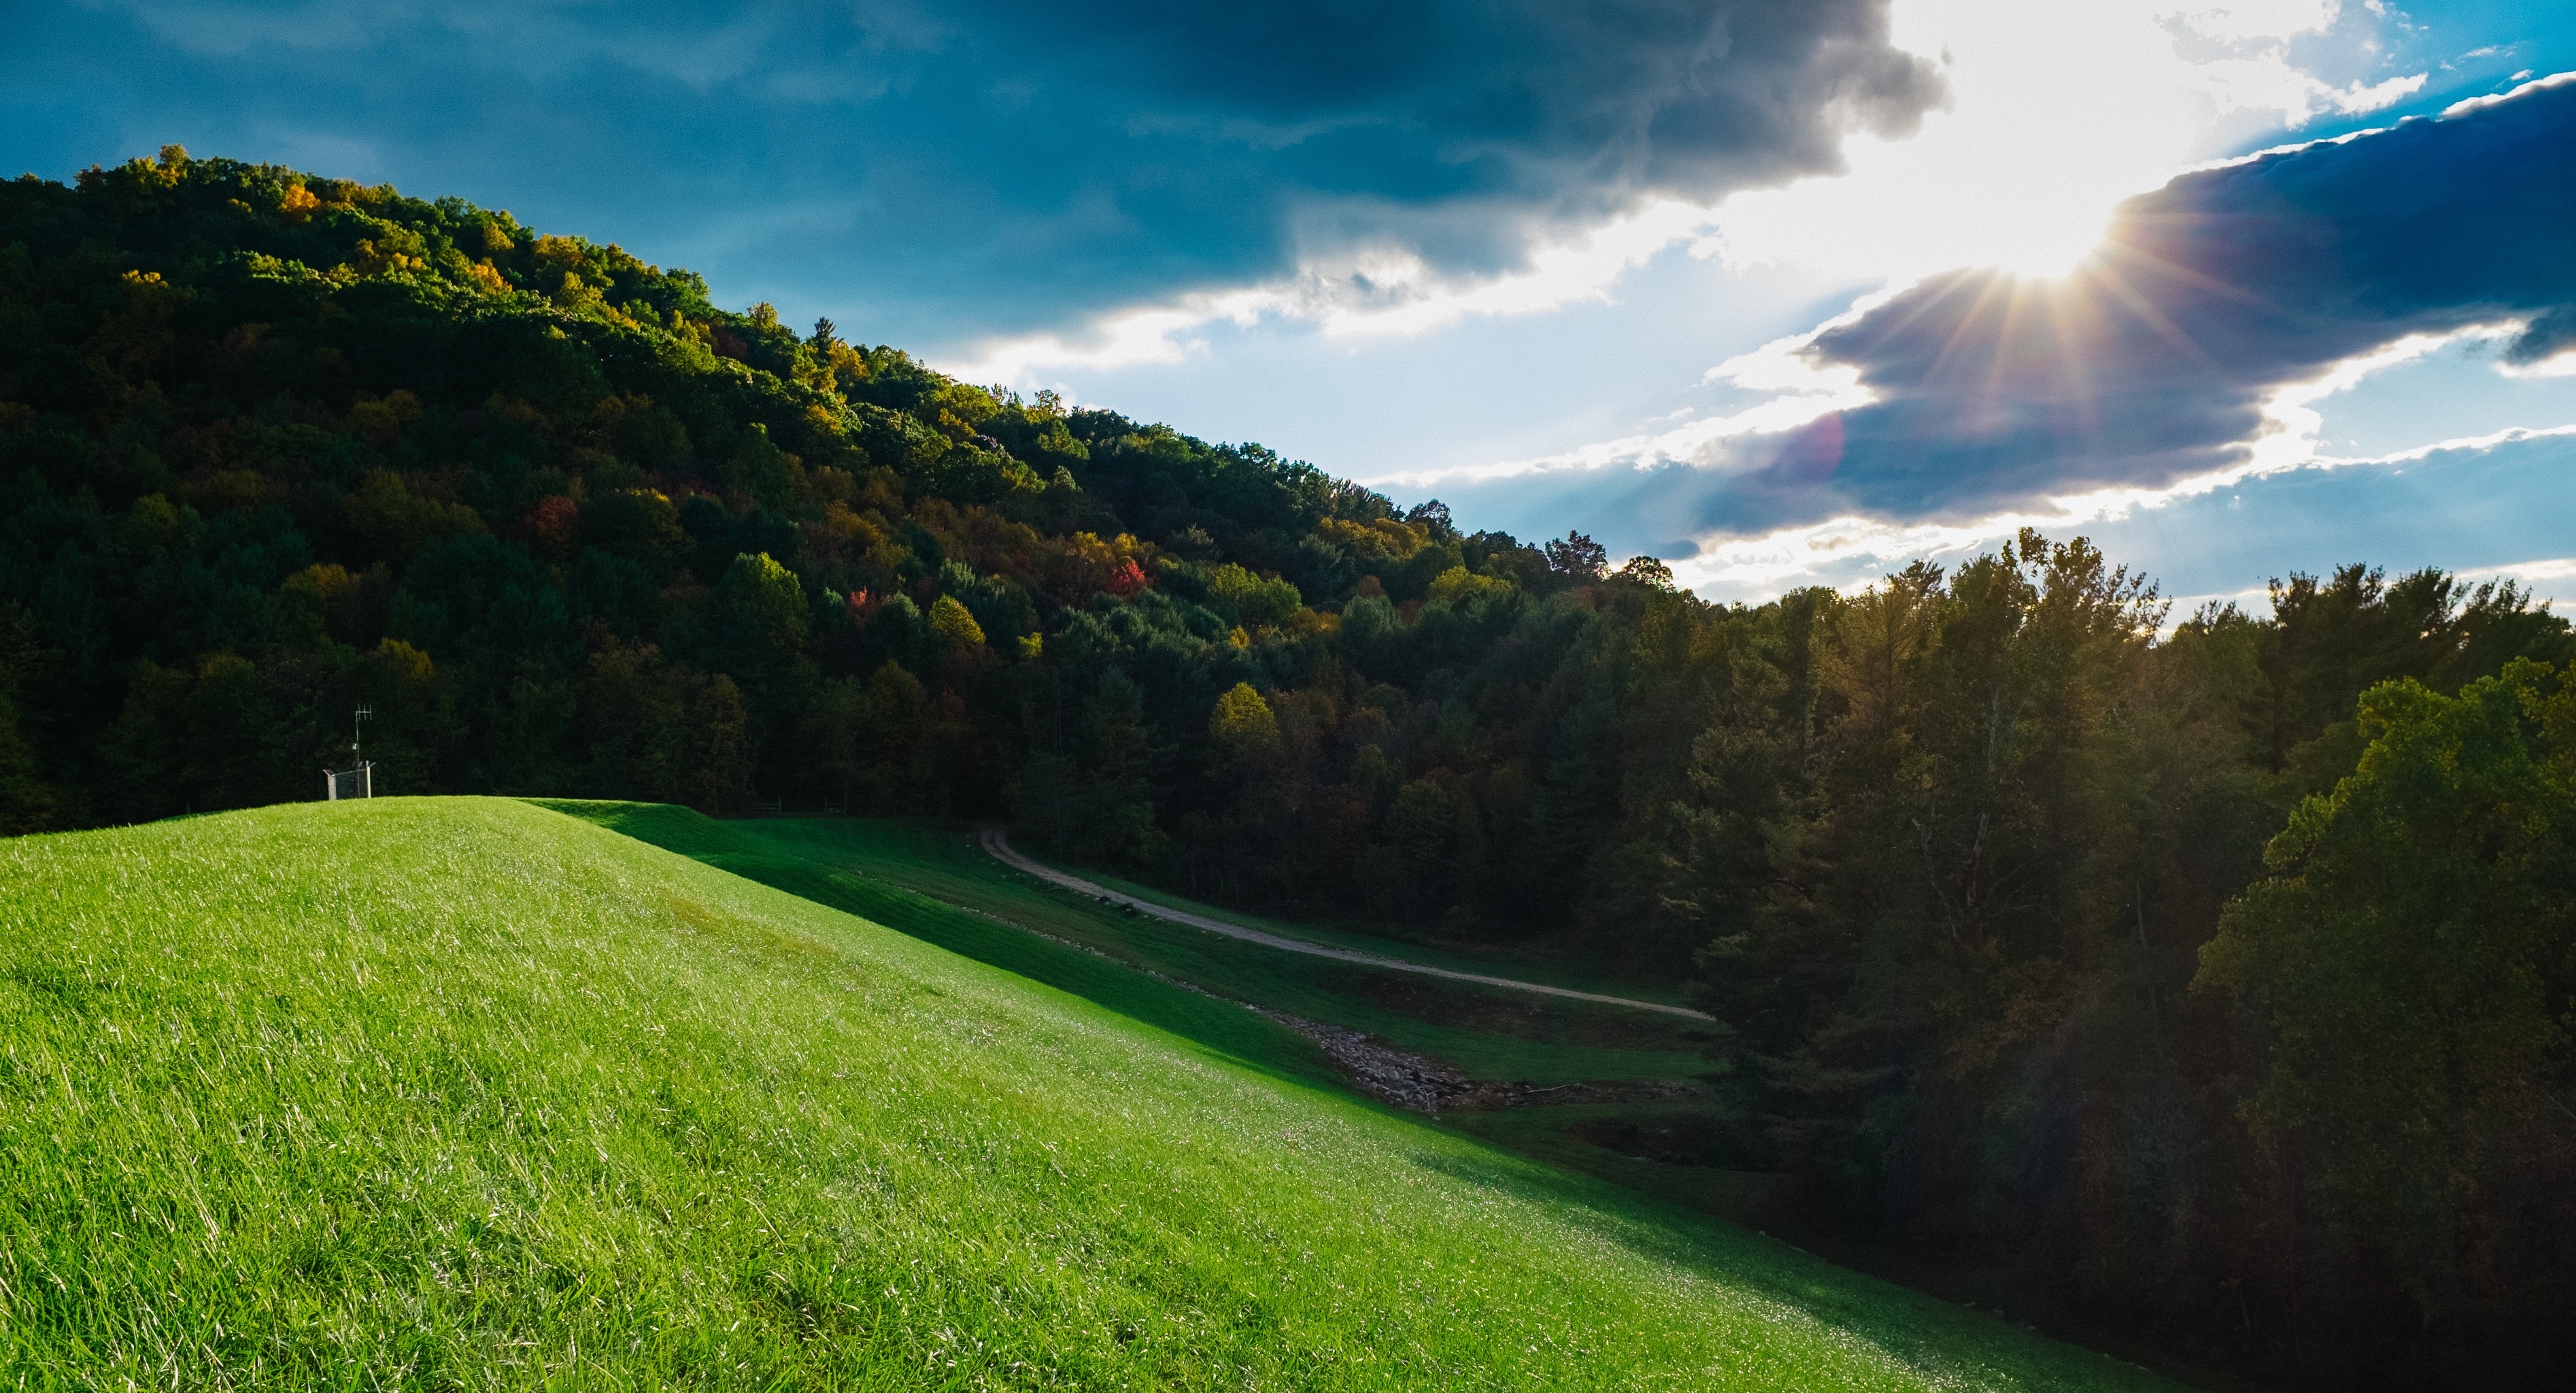
sky, habitat, mountainous landforms, nature, green, cloud, tree, grass, geographical feature, atmospheric phenomenon, grassland, hill, pasture, meadow, field, mountain, horizon, plant, morning, sunlight, rural area, leaf, landscape, woody plant, forest, lawn, mountain range, autumn, valley, agriculture, meteorological phenomenon